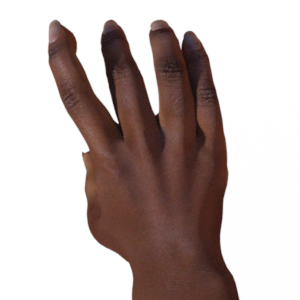
Label: paper